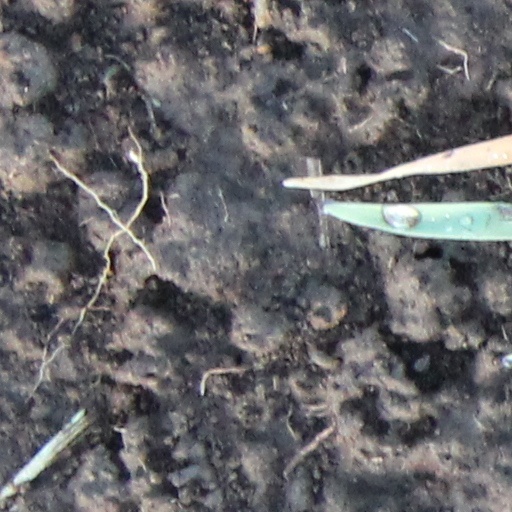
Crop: wheat